Cathedral of Learning

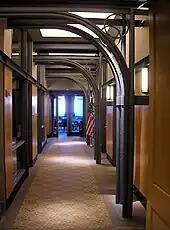
Former McCarl Center

Located on the fourth floor of the Cathedral of Learning, the current home of both the Cultural Studies, Film Studies, and Gender, Sexuality, & Women's Studies (GSWS) programs, was the prior home of the McCarl Center for Nontraditional Student Success until it moved to Wesley W. Posvar Hall in 2014. The space occupies what once housed two levels of the main stacks of the university's library. The space was previously opened as the $537,000 McCarl Center in 2002. Made possible by a gift from F. James and Foster J.J. McCarl, it was designed by Alan J. Cuteri and his architectural firm Strada, LLC, and includes wood finishes, double-height spaces with high ceilings and windows, a main corridor conceived as an interior street, and multiple elements that refer to the Cathedral of Learning's Gothic architecture including decorative painted metal columns with contemporary buttress-style arches. Today the space includes a resource library, offices, and seminar room, and class room that are used by the Cultural Studies and GSWS programs. Students in gender studies classes have access to the gender studies library, which houses classic and recent books on gender/sexuality, and to two gender studies classrooms. The GSWS faculty offices are also nearby. Also hanging in a hallway on the fourth floor outside the space, three unsigned and undated glass-encased murals that depict Renaissance painting styles and which have long belonged to the university but are of unknown origin.